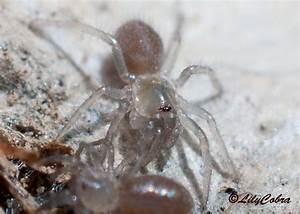
spider